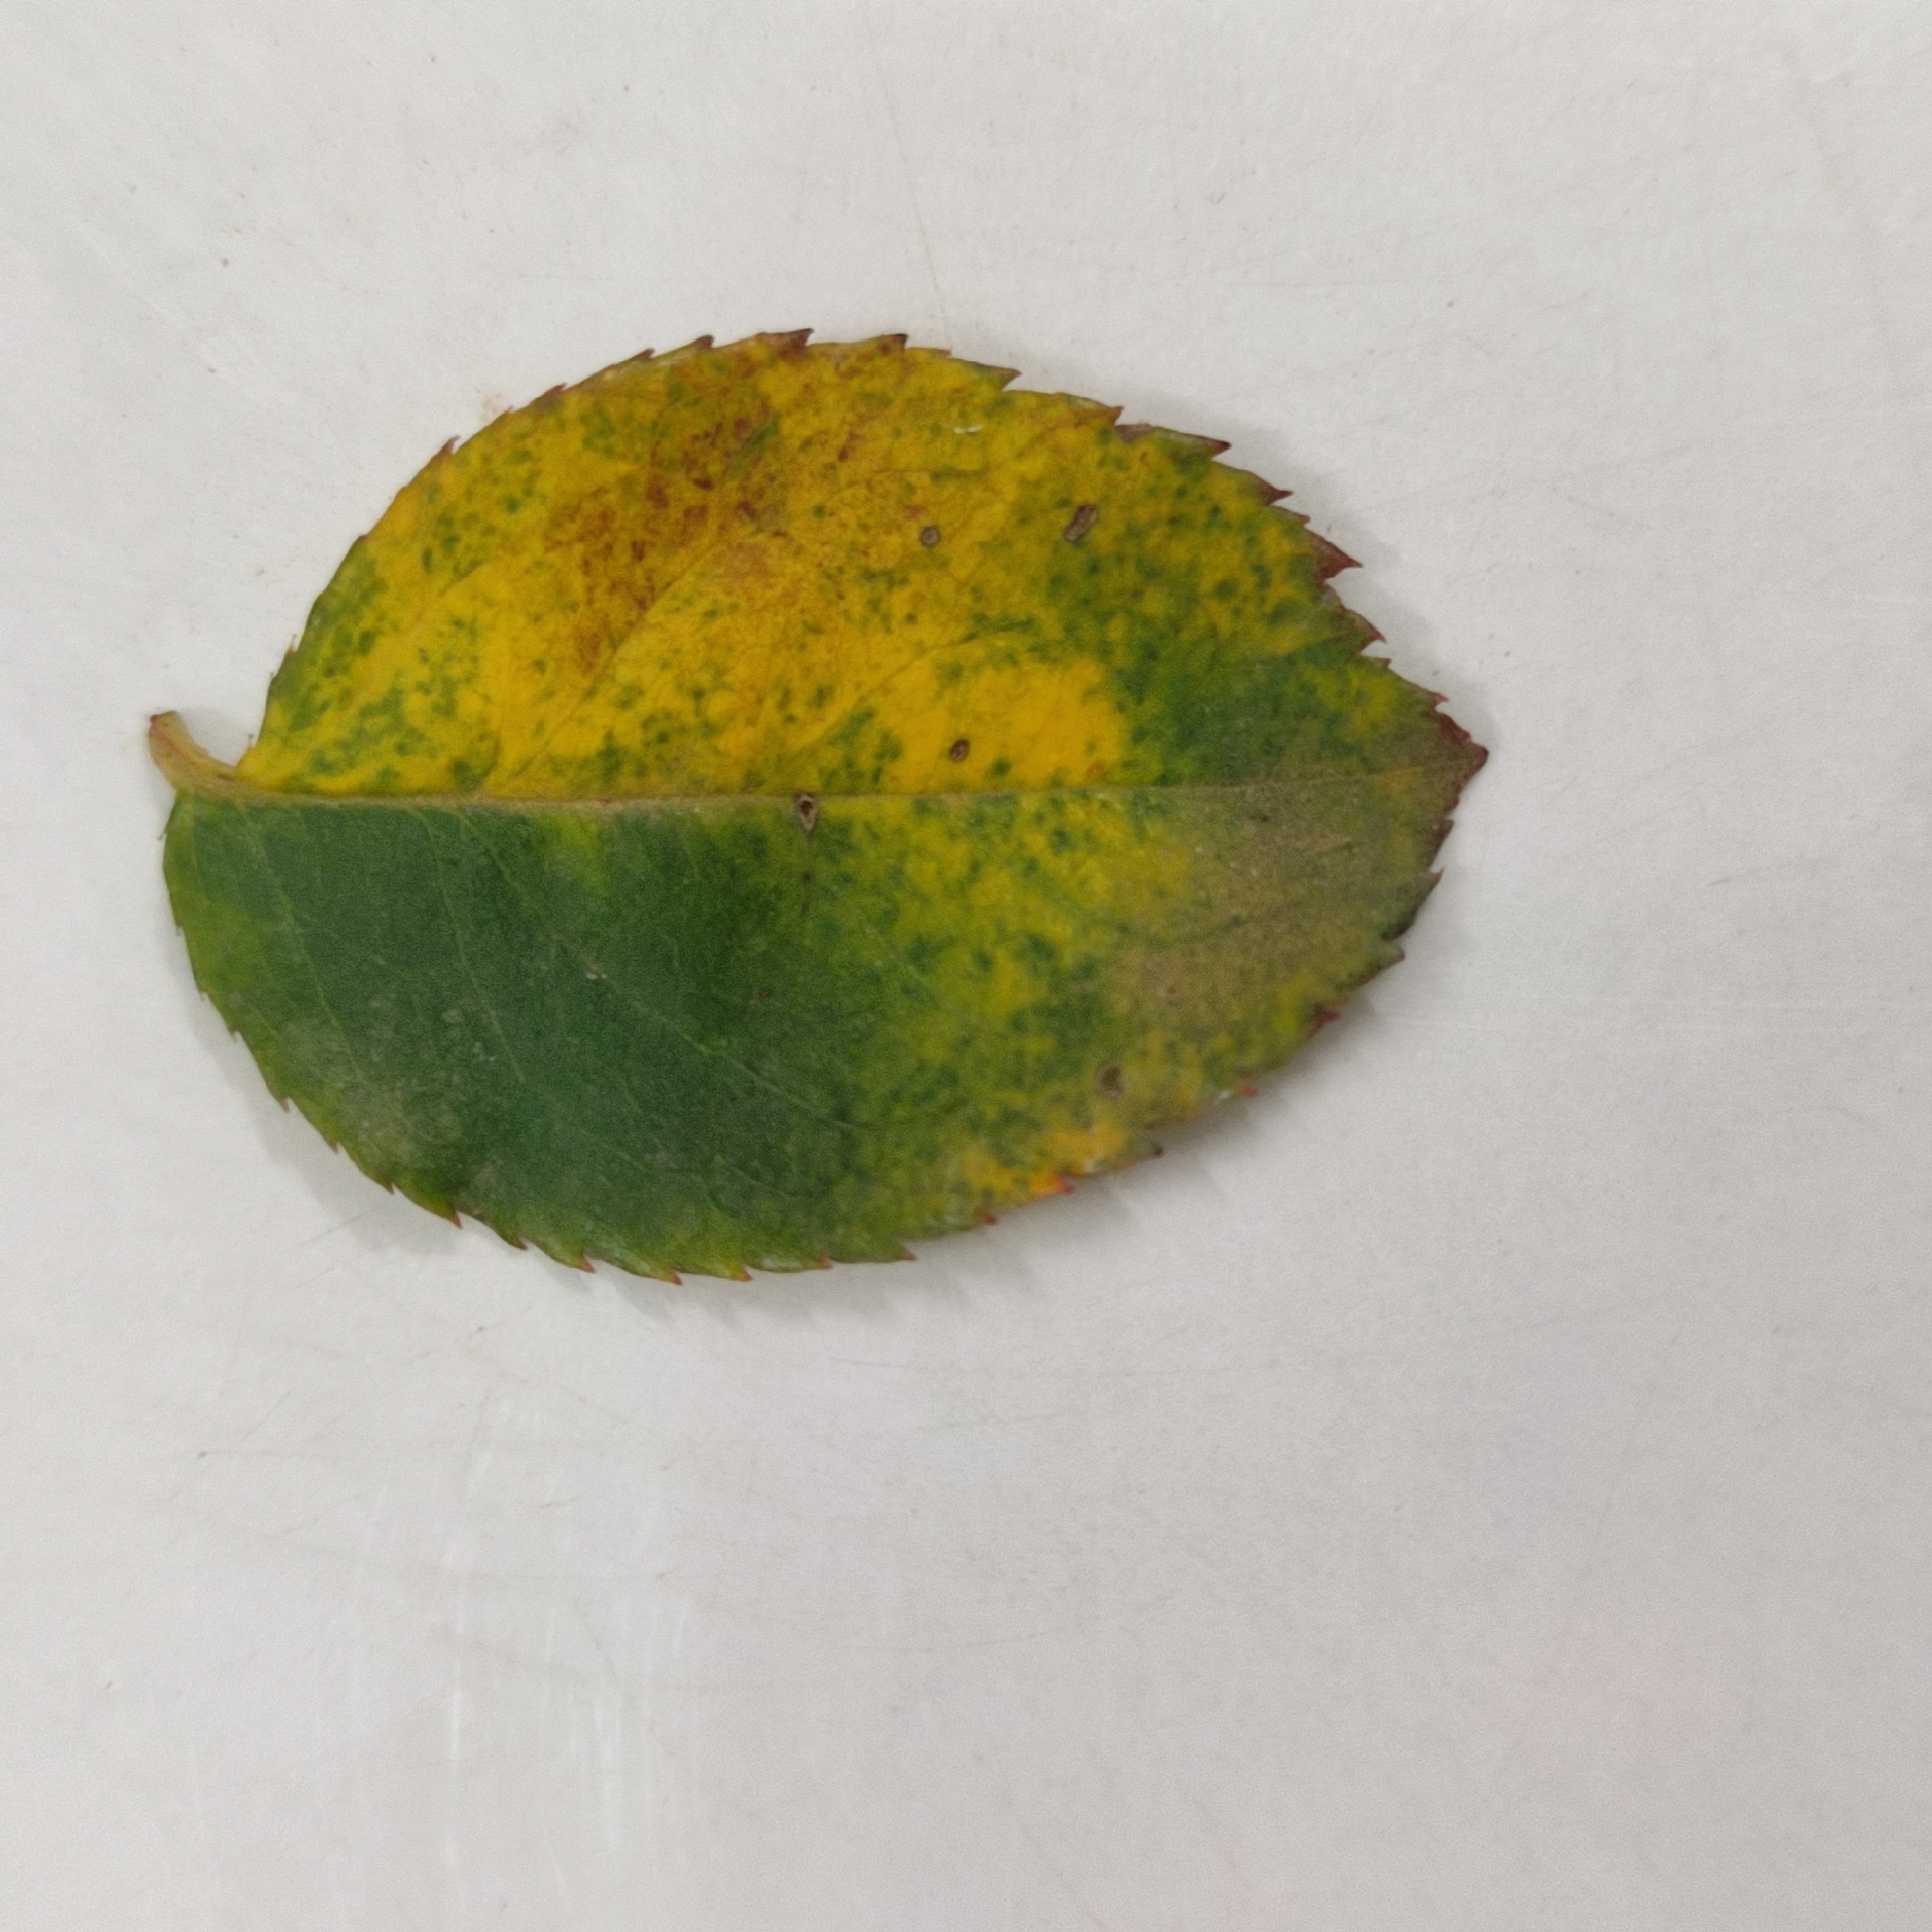
Label: Yellow Mosaic Virus